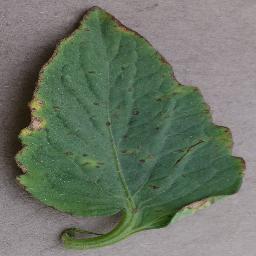
Label: Tomato___Bacterial_spot